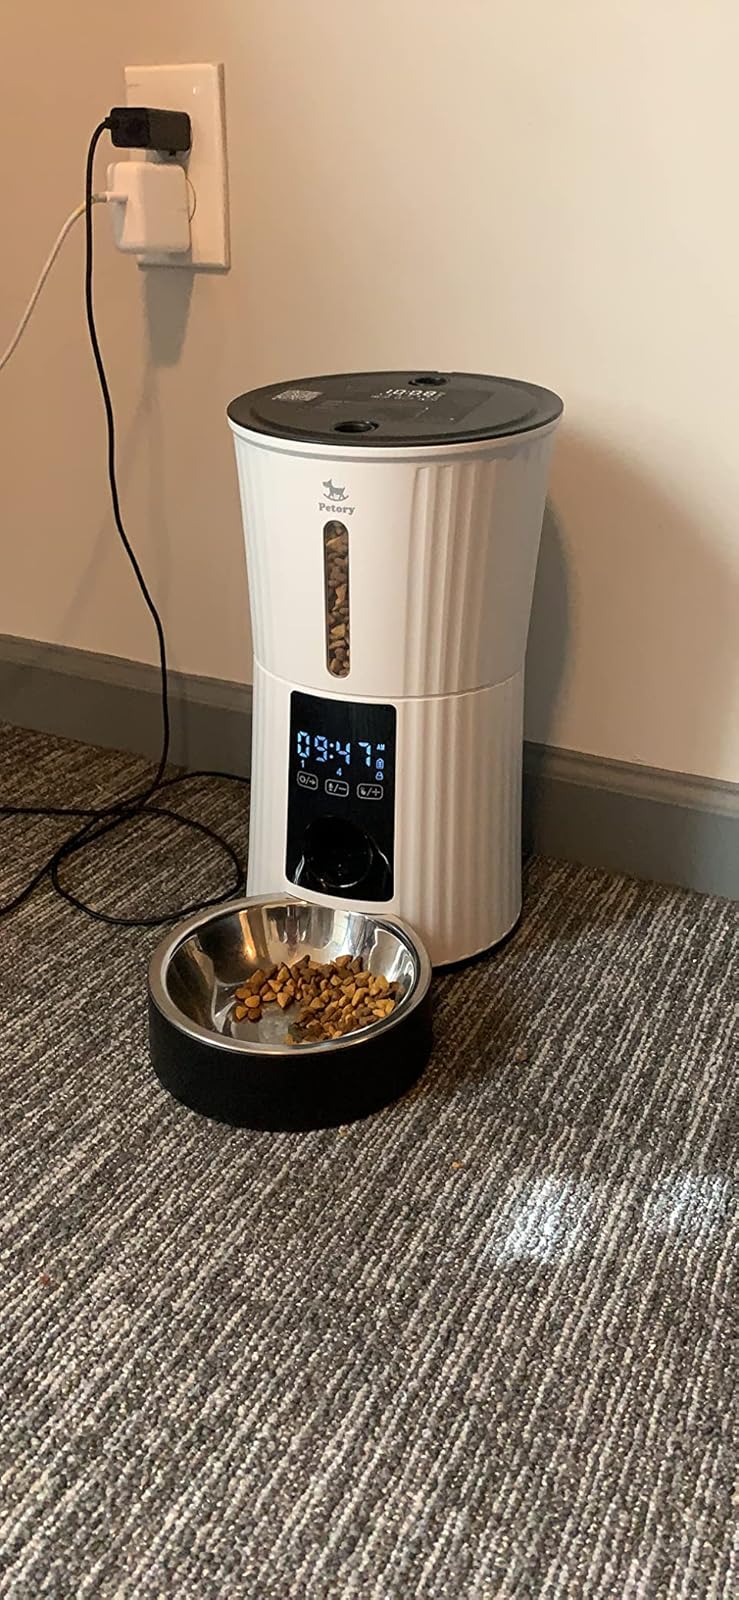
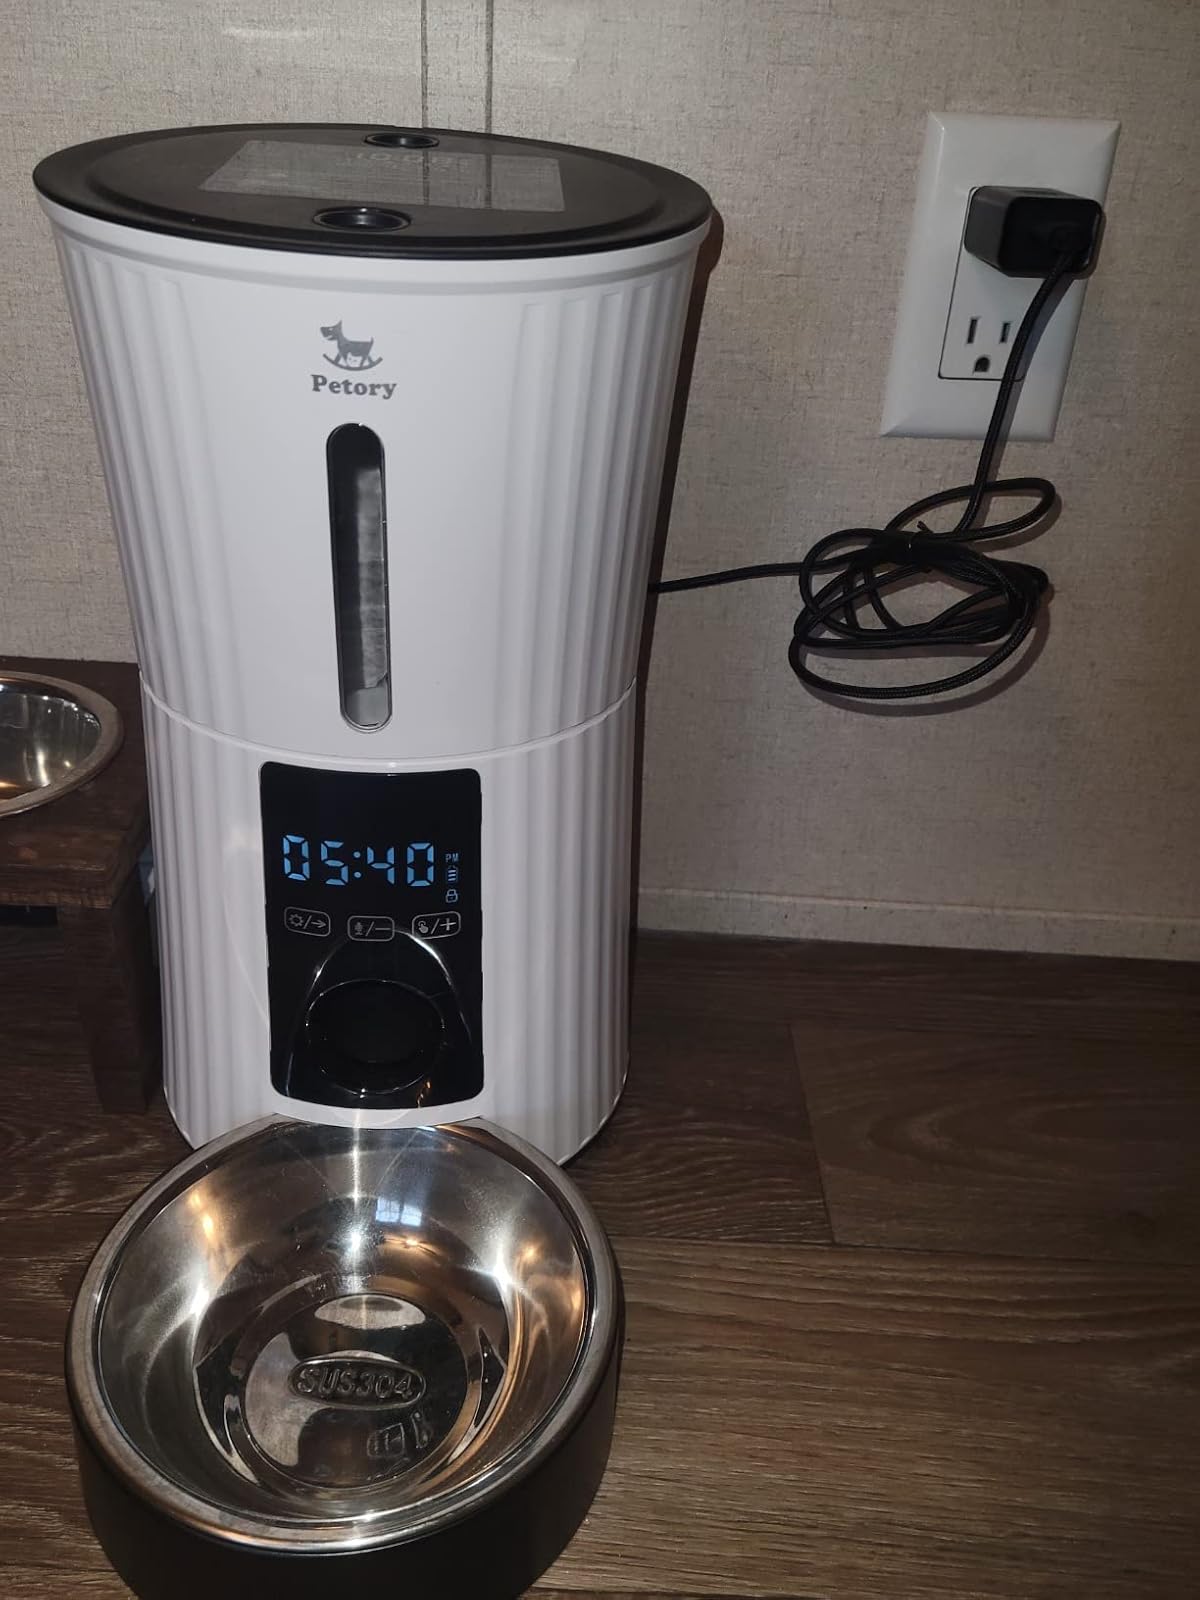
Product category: items_feeder
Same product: yes